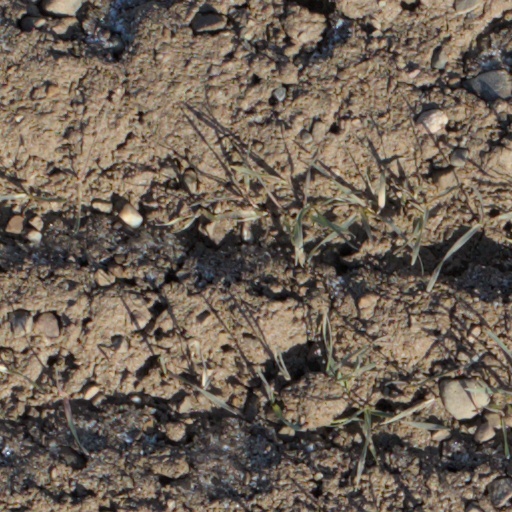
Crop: wheat